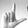
ASL letter: L